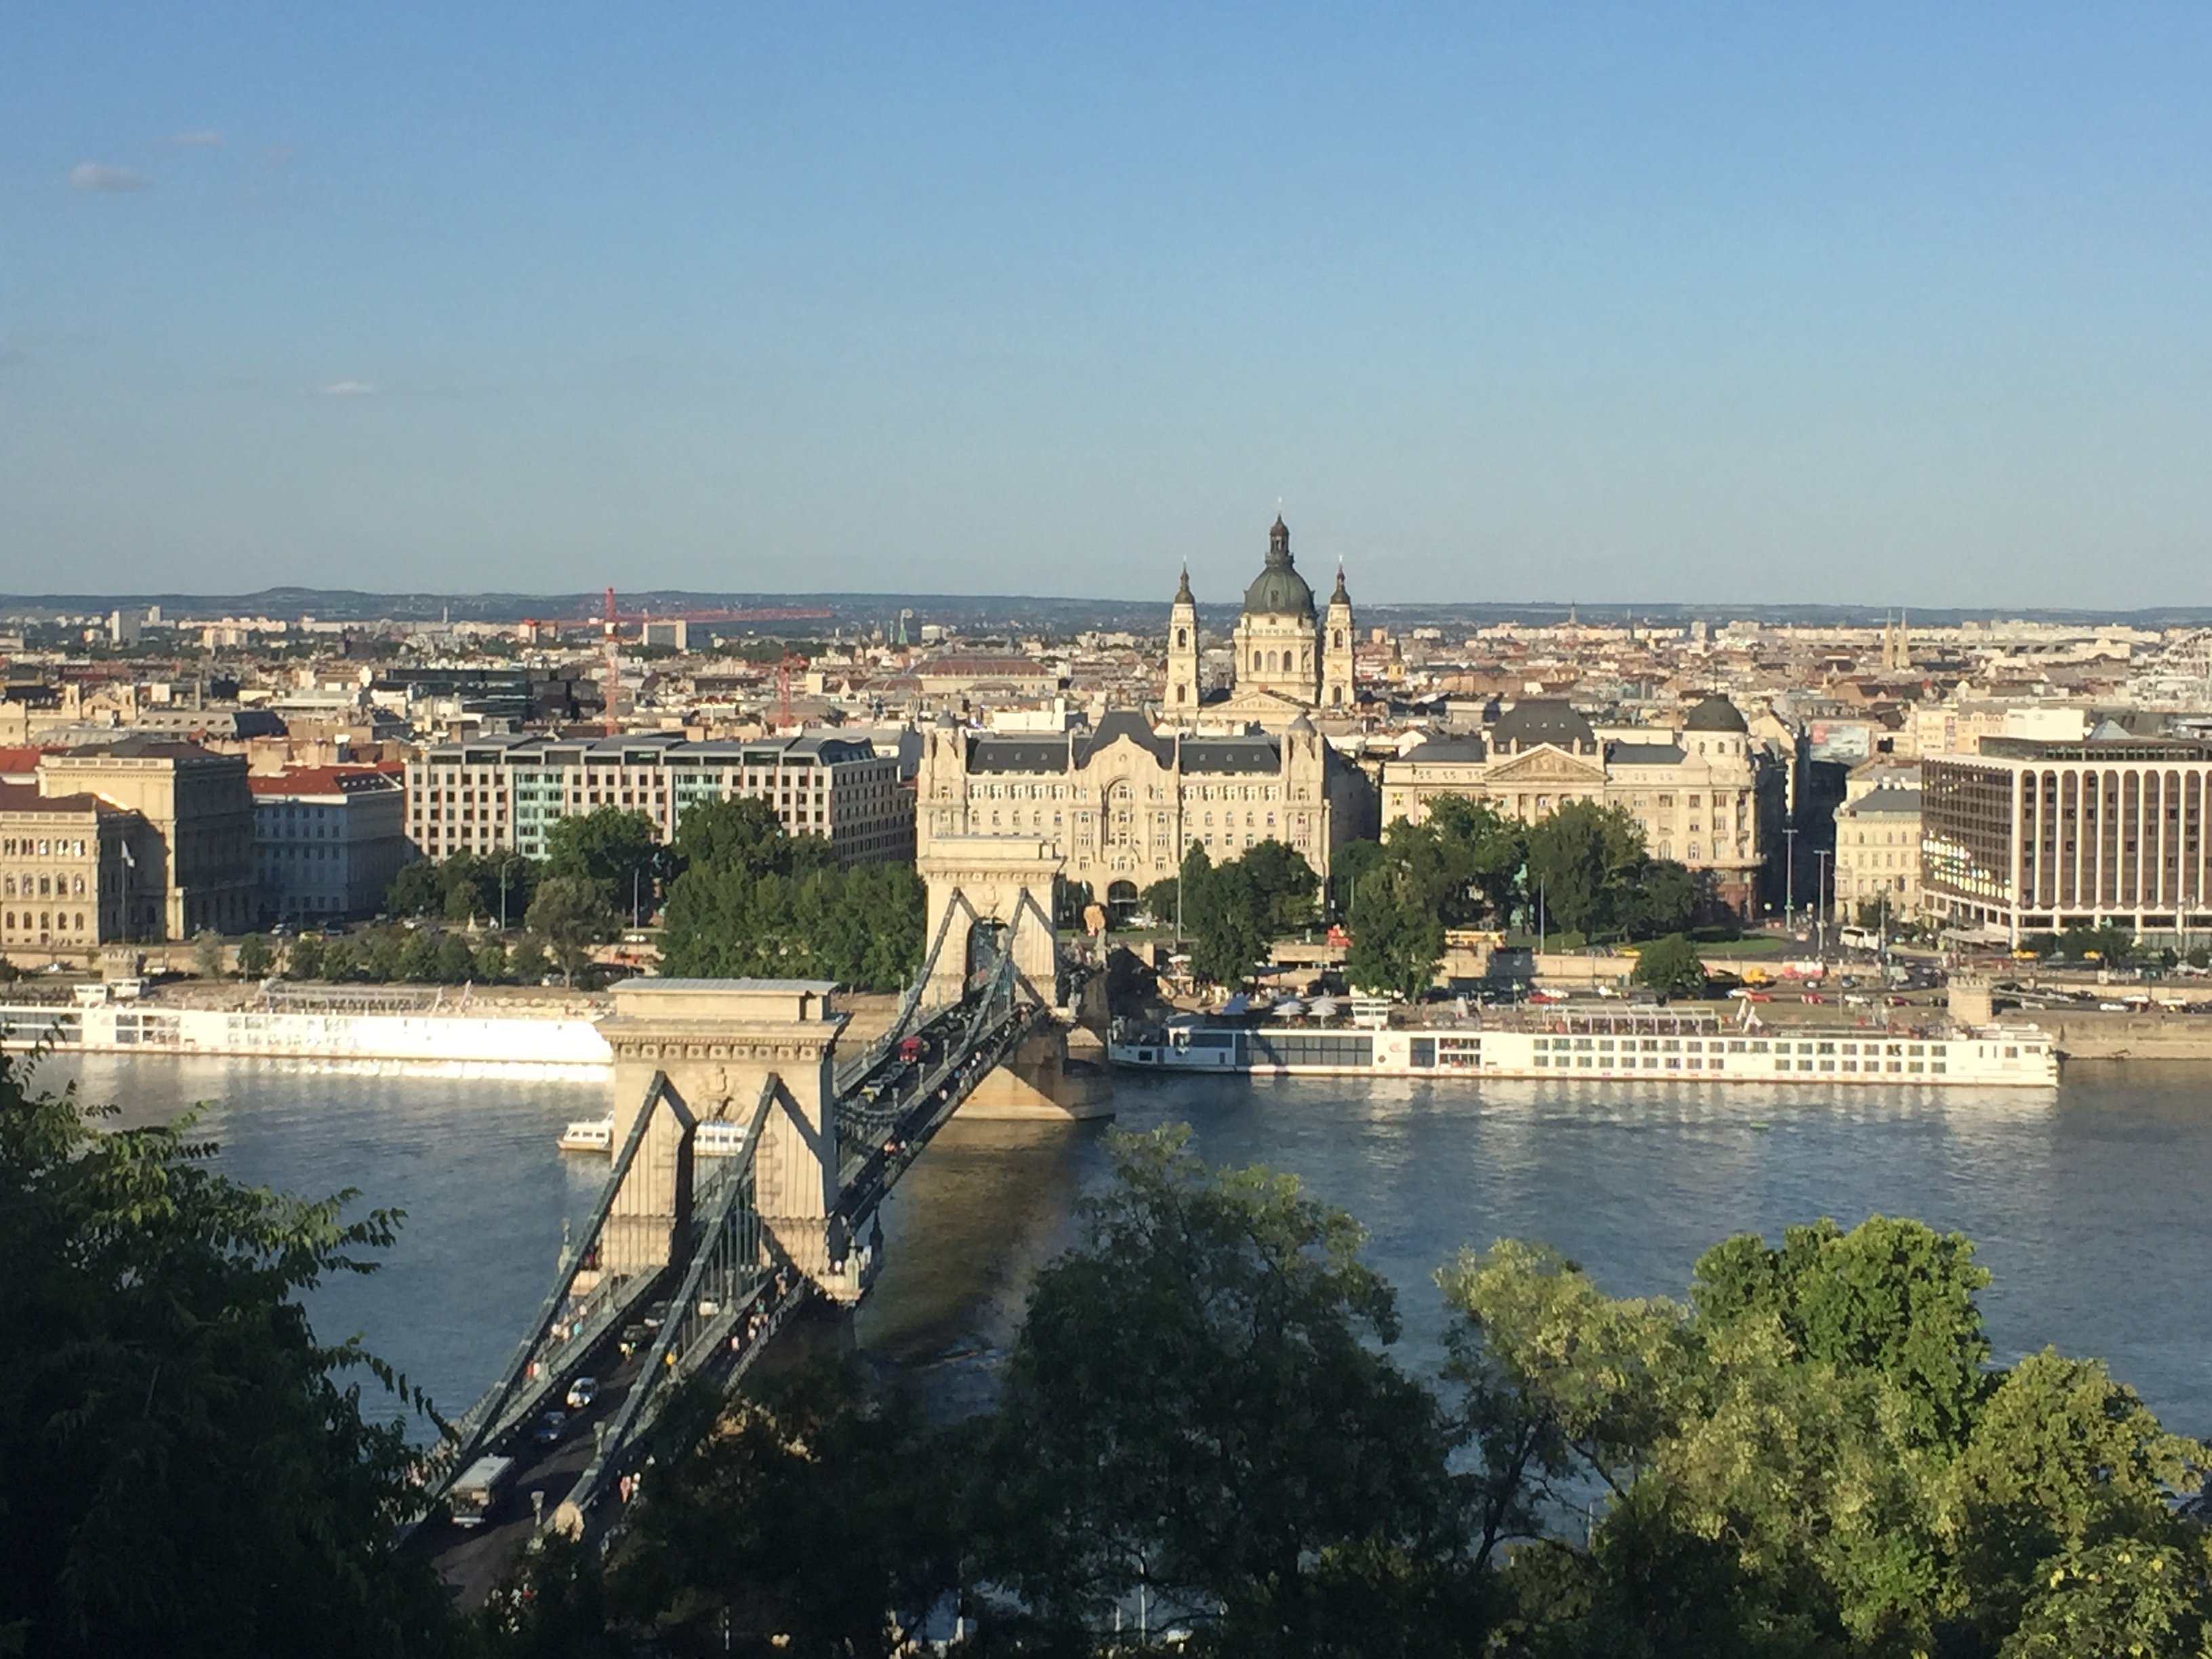
landscape, sea, bridge, skyline, town, city, river, cityscape, panorama, downtown, bay, landmark, tourism, waterway, danube, budapest, vista, aerial photography, human settlement